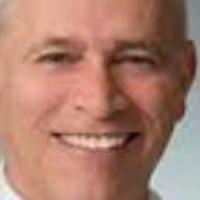
Age group: age 56-65